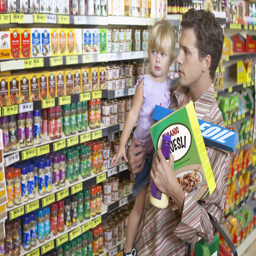
a dad with adhd carries his daughter while putting items in his cart at the supermarket and thinking , i hate grocery shopping .